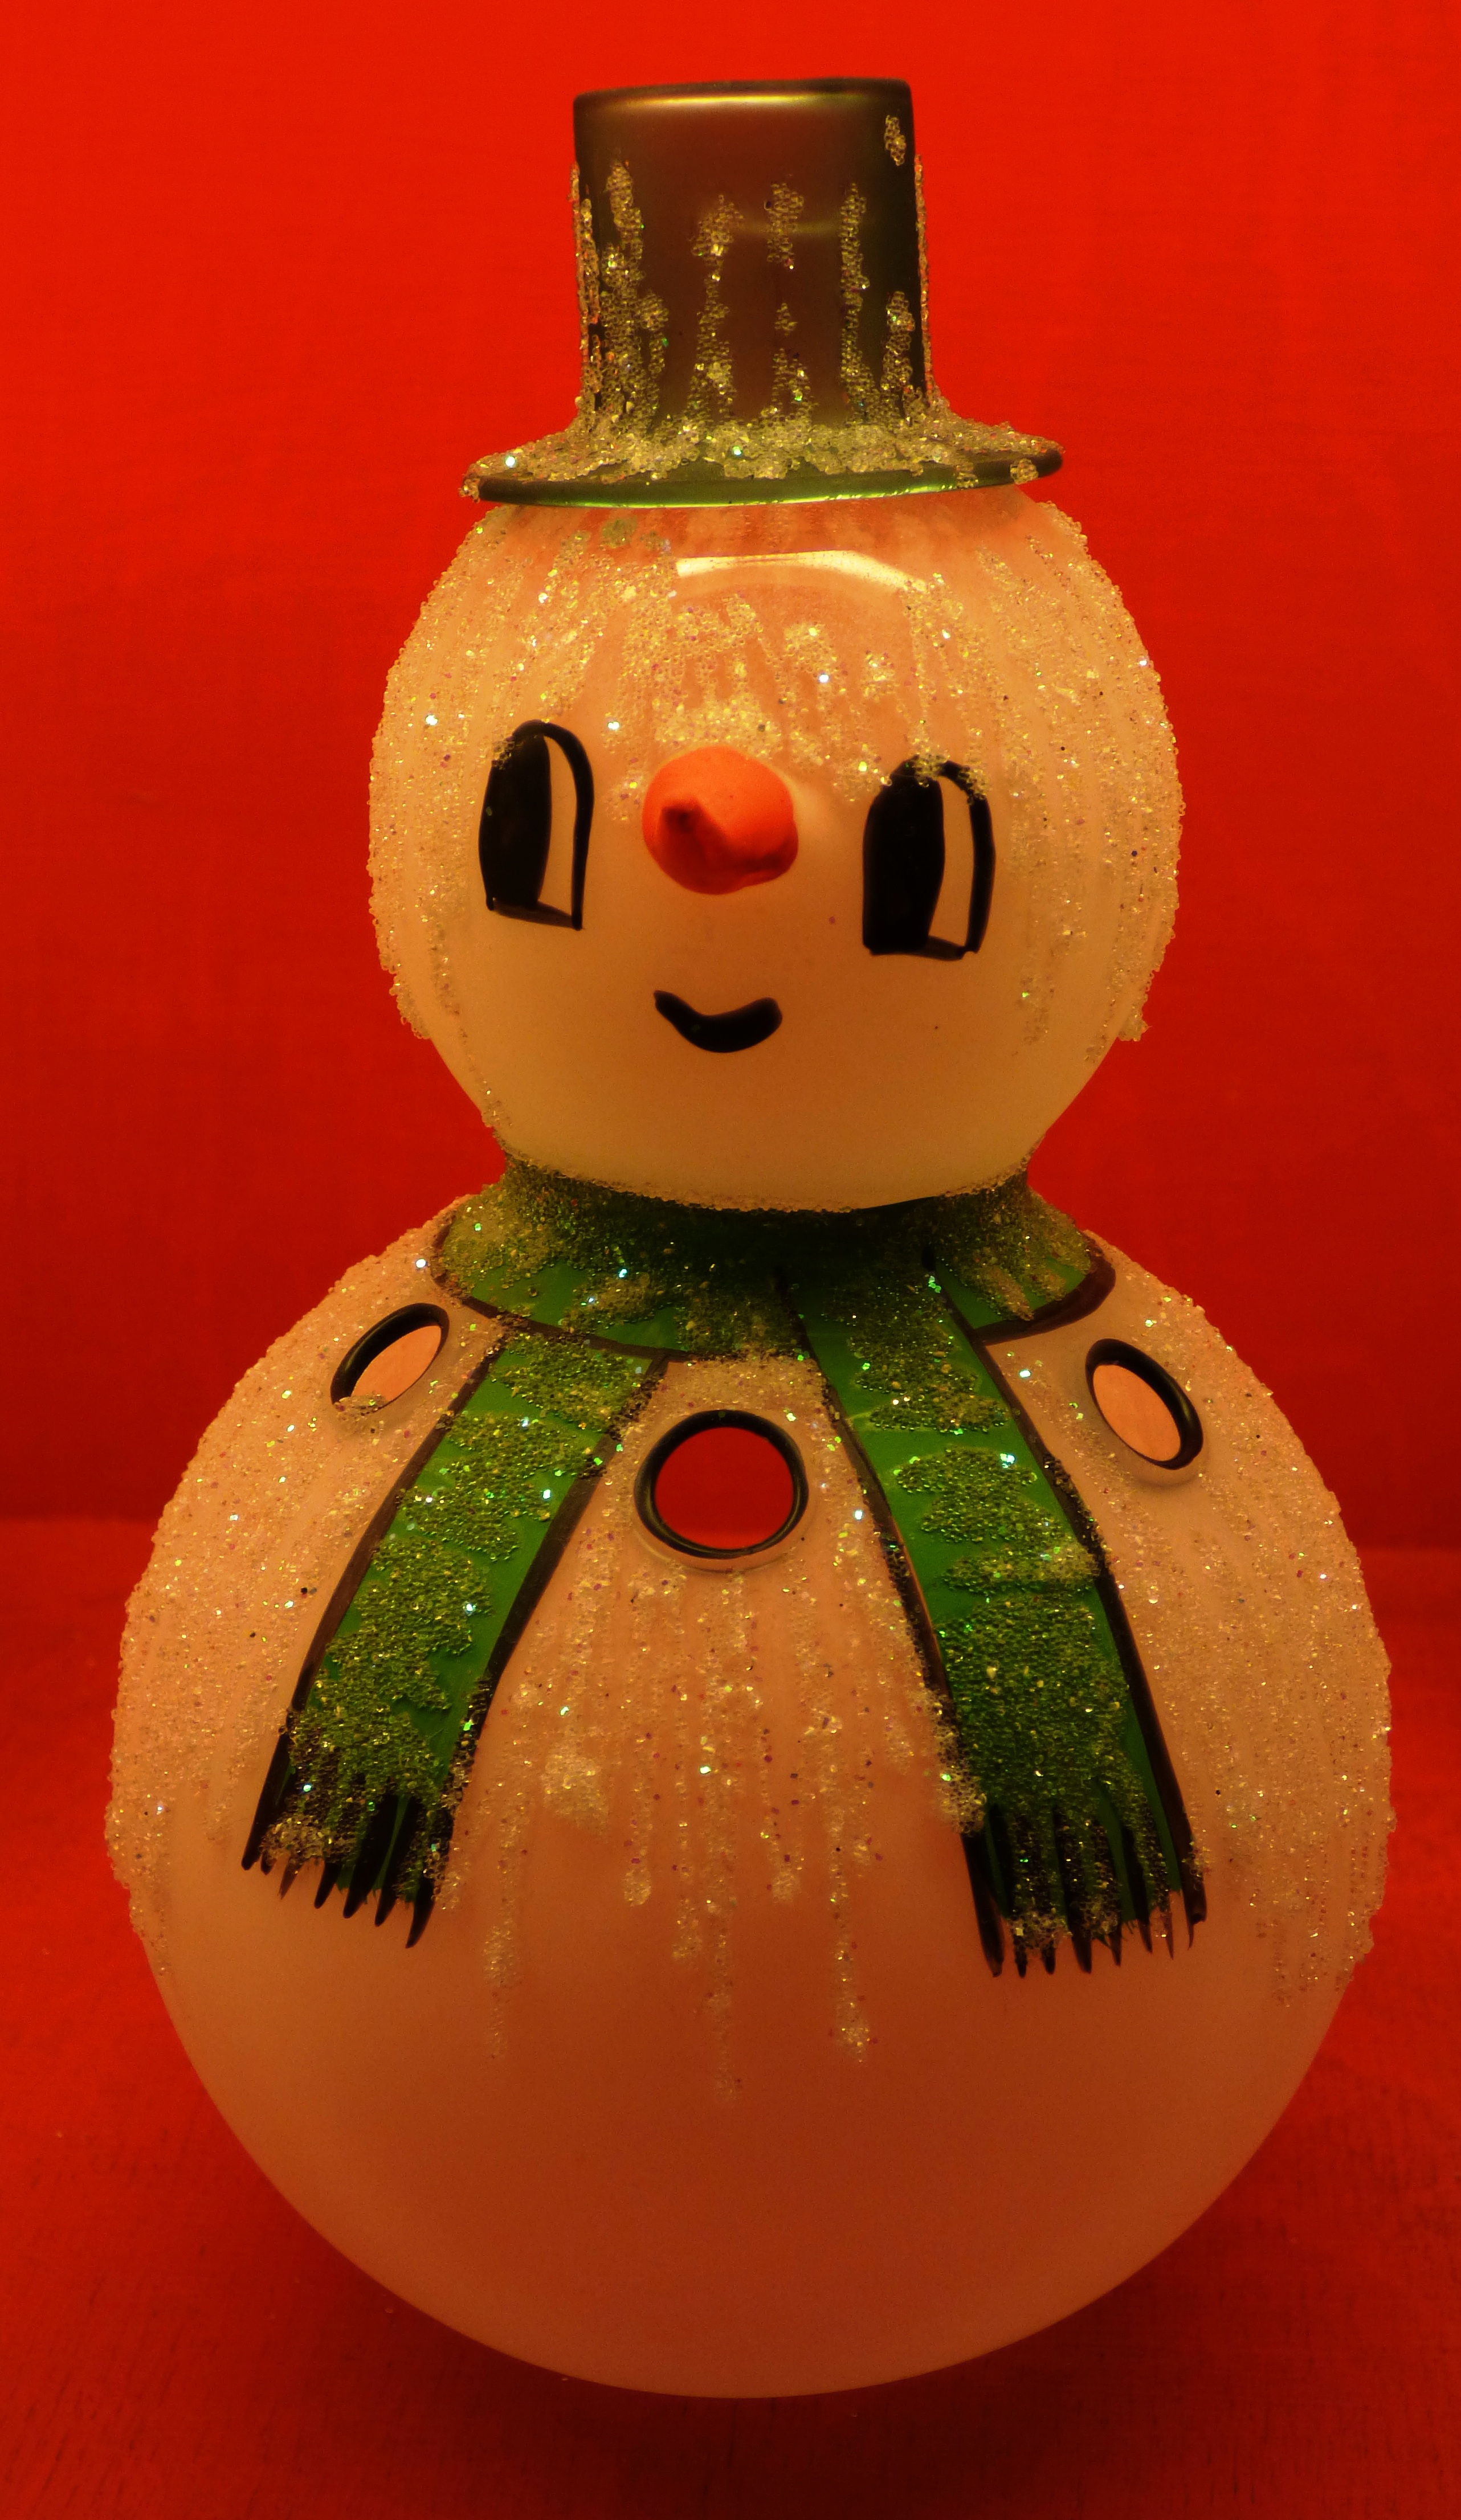
decoration, holiday, christmas, christmas decoration, art, holidays, snowman, ornaments, christmas decorations, christmas ornaments, happy holidays, christmas baubles